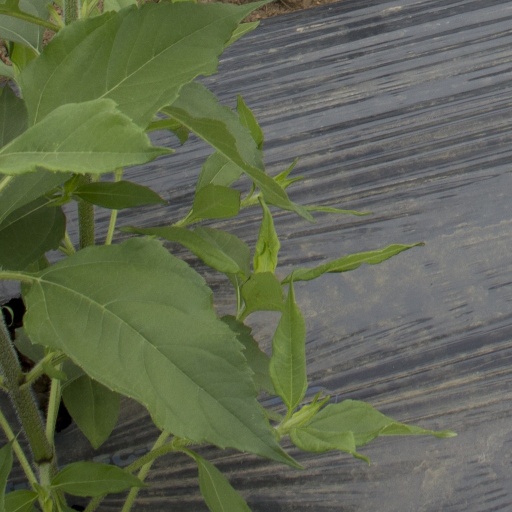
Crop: Jerusalem artichoke